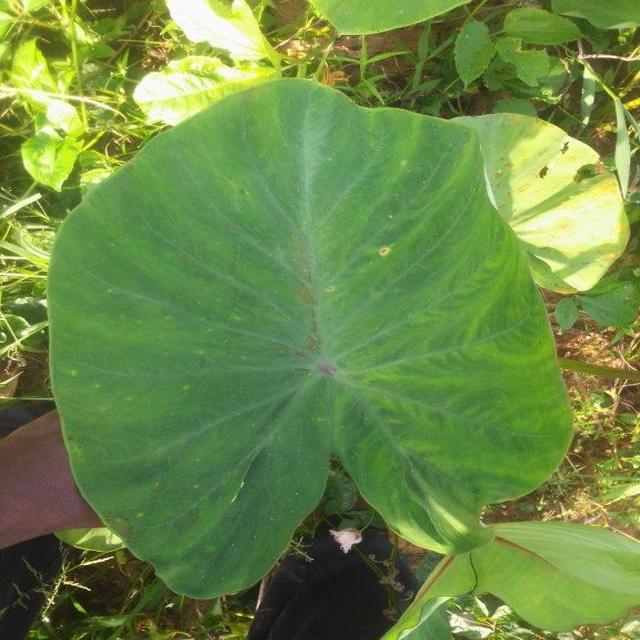
Label: Healthy